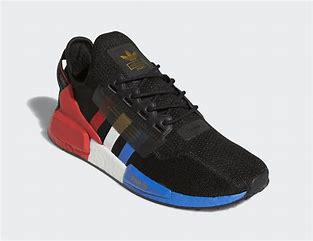
Brand: Adidas
Model: NMD R1